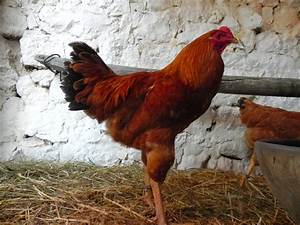
Label: gallina